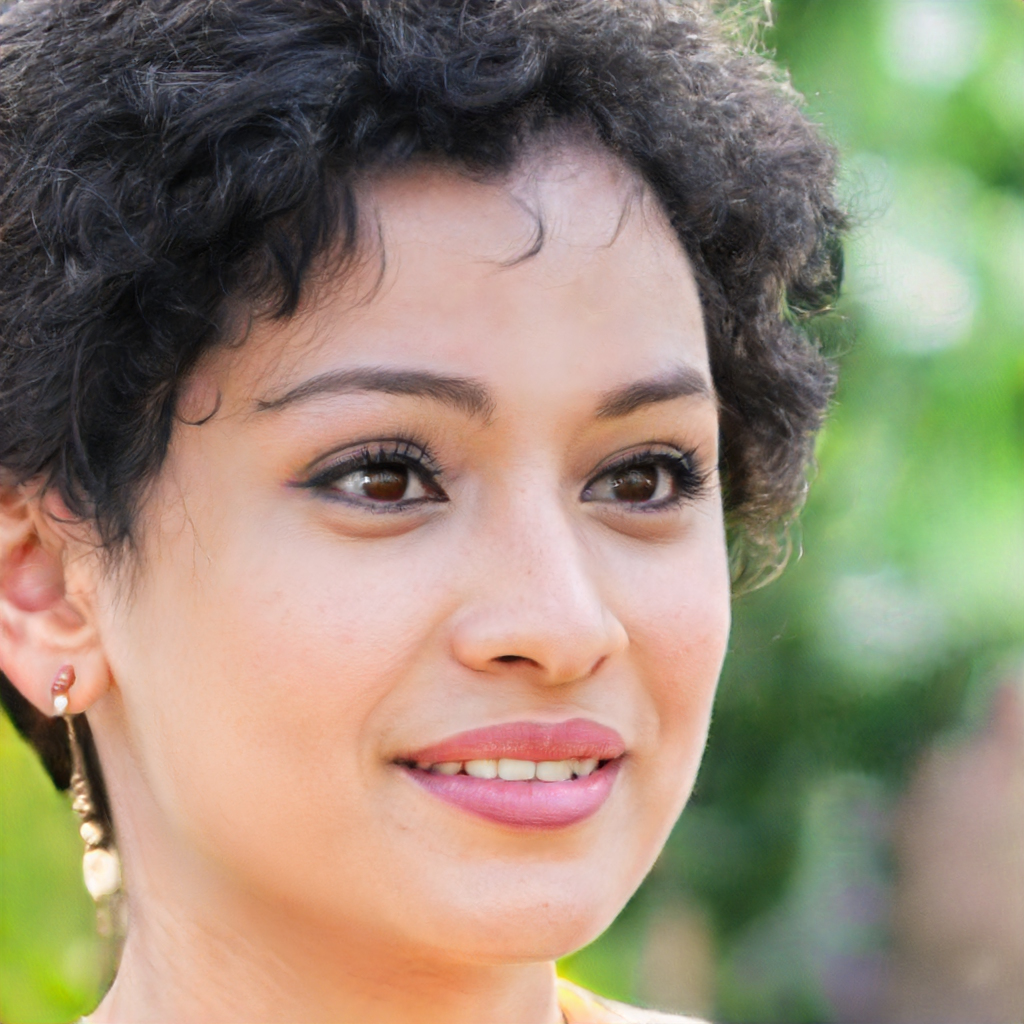
Gender: Female